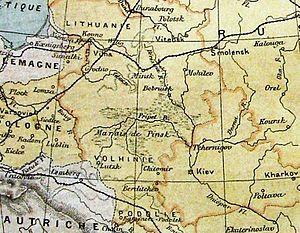
Les marais du Pripiat ou